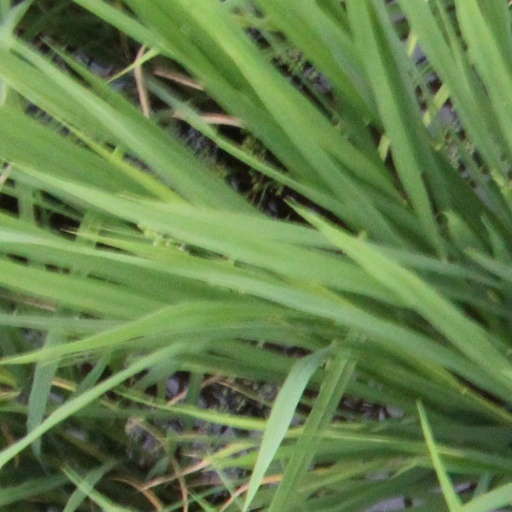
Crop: rice